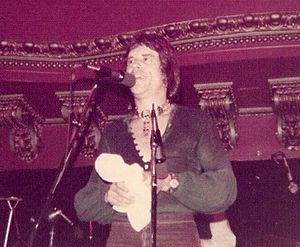
John Guerin
John Guerin var en amerikansk trommeslager og percussionist.